Melanoliarus

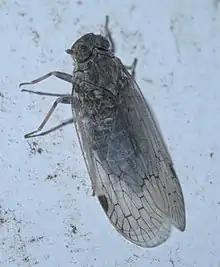

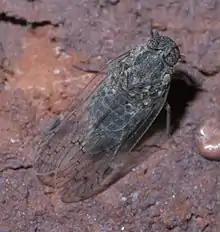

Melanoliarus is a genus of cixiid planthoppers in the family Cixiidae. There are at about 50 described species in "Melanoliarus", which are common and widespread in the Nearctic and Neotropics.